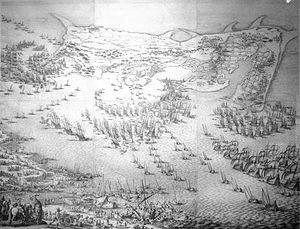
L’île de Ré est une île française située dans le golfe de Gascogne, au large des côtes aunisiennes.
Benjamin de Rohan, duc-pair de Frontenay et baron de Soubise, né en 1583, mort le 9 octobre 1642, à Londres, était un chef de guerre huguenot qui n'hésitait pas à user de ruse et d'audace. Frère du duc de Rohan, il est le dernier chef militaire de la résistance calviniste. Mais ni lui ni son frère ne pourront empêcher le mouvement inexorable qui de la mort d'Henri IV à la révocation de l'édit de Nantes conduira de nouveau les protestants français à l'exil. Après leur défaite, et la fin du siège de la Rochelle, plus aucun grand seigneur ne saura s'opposer — sur ce point — à la politique du Roi. Si Louis XIII réussit finalement dans son entreprise à retourner son frère, le duc Henri II de Rohan, il ne parvint cependant jamais à se rallier Soubise.